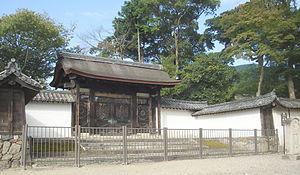
Un karamon ou karakado est un type de porte rencontré dans l'architecture japonaise. Il se caractérise par l'utilisation d'un karahafu, une rive de toit particulière au Japon. Les karamon sont souvent placés à l'entrée des châteaux japonais, des temples bouddhistes et des sanctuaires shinto et ont toujours été un symbole d'autorité.